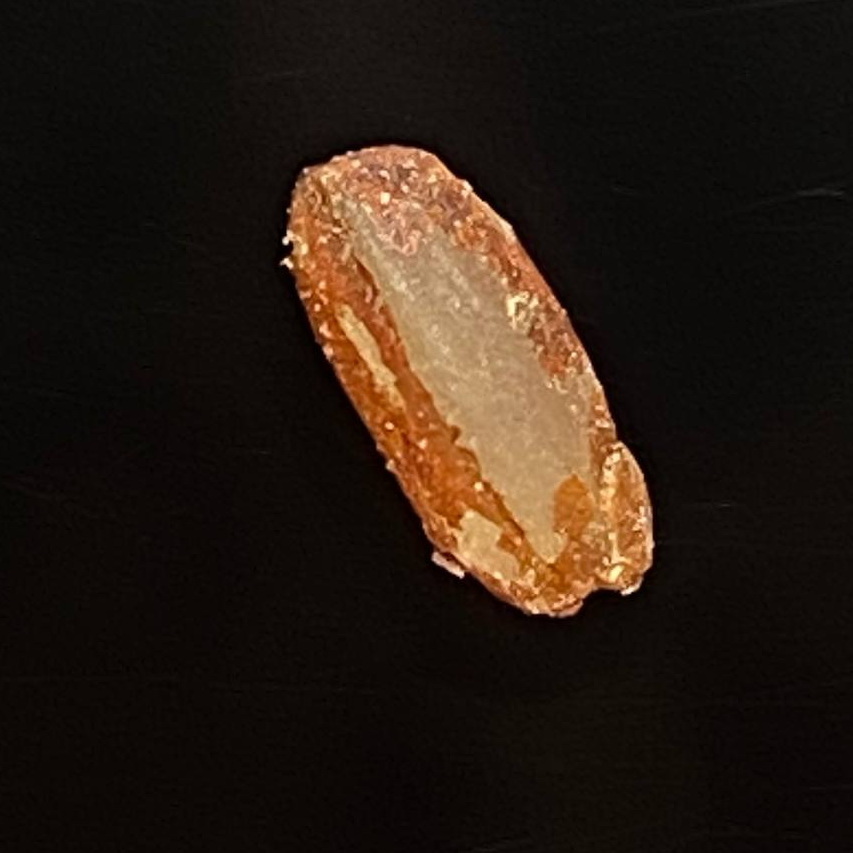
Rice variety: Ganjiya